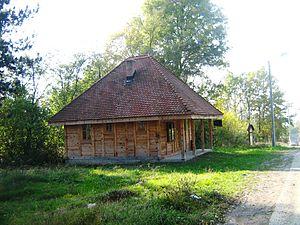
Rosići est un village de Serbie situé dans la municipalité de Kosjerić, district de Zlatibor. Au recensement de 2011, il comptait 218 habitants.